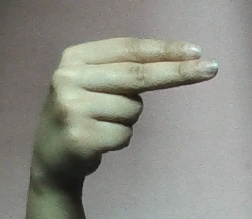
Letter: ain